Frances Densmore

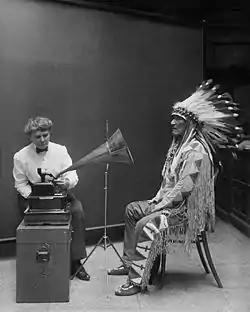
Densmore with Blackfoot chief, Mountain Chief, during a 1916 phonograph recording session for the Bureau of American Ethnology.

Densmore was born on May 21, 1867, in Red Wing, Minnesota. As a child Densmore developed an appreciation of music by listening to the nearby Dakota Indians. She studied music at Oberlin College for three years. Her interest in American Indian music was in part driven by reading Alice Cunningham Fletcher's work.